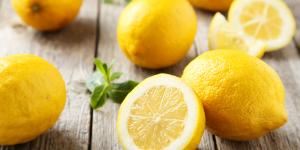
el limon es una fruta o una verdura